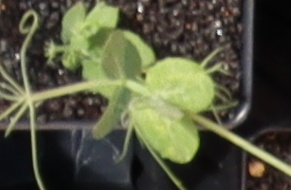
Label: Field Pea